Medal of Suvorov

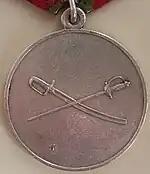
Reverse of the Medal of Suvorov

The "Medal of Suvorov" is a state decoration of the Russian Federation awarded to ground troops for courage in combat. It is named in honour of Russian field marshal Count Alexander Suvorov (1729–1800).